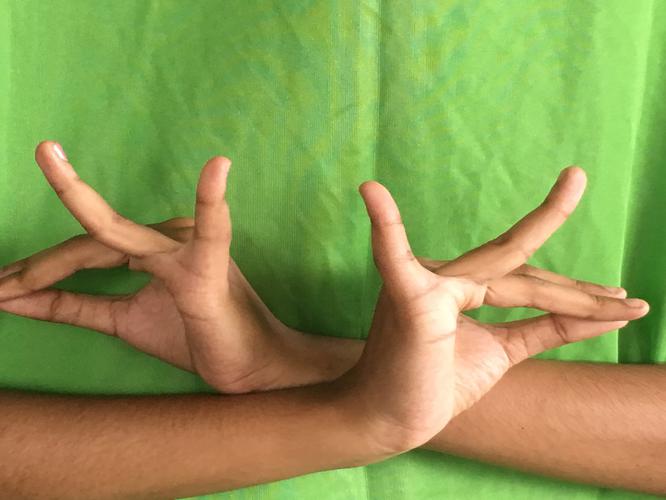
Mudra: Katakavardhana
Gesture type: double_hand